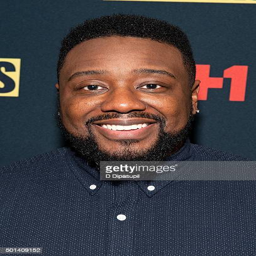
hip hop artist attends the premiere party